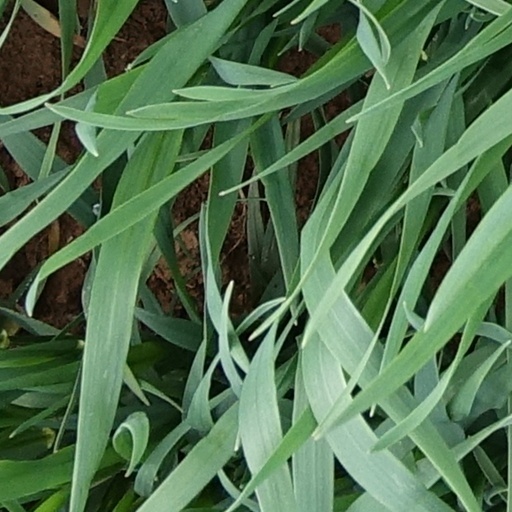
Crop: wheat